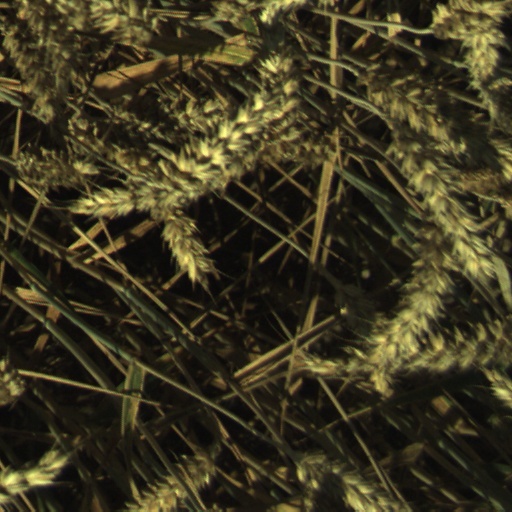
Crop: wheat